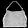
Label: Bag